Sergey Kryuchek

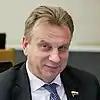
Kryuchek in 2020

Sergey Ivanovich Kryuchek (25 July 1963 – 22 March 2025) was a Russian politician. A member of A Just Russia, he served in the State Duma from 2016 to 2021.